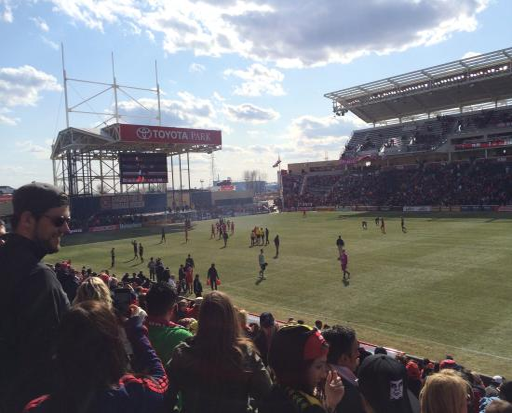
sports facility : view of the field